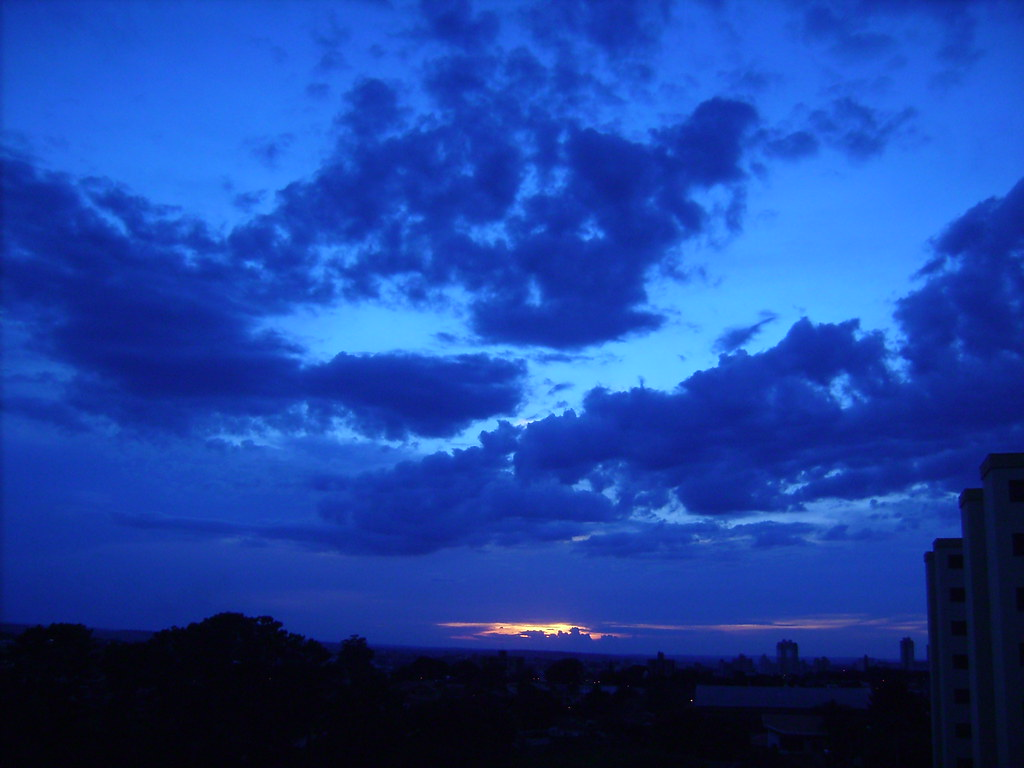
Fire: no
Smoke: no